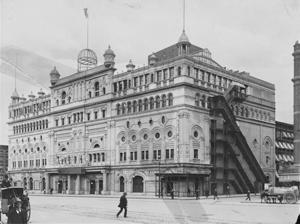
Building: Olympia Theatre (New York City)
Country: United States of America
Year built: 1895
Former theater complex in Manhattan, New York Not to be confused with Olympic Theatre (New York City) . Olympia Theatre Hammerstein's Olympia, New York Theatre, Loew's New York, Criterion Theatre, Vitagraph Theatre Hammerstein's Olympia Address 1514–16 Broadway New York City United States Type Broadway Current use restaurant Construction Opened 1895 Rebuilt 1935 Years active 1890–1935 Architect J. B. McElfatrick & Son The Olympia Theatre (1514–16 Broadway at 44th Street), also known as Hammerstein's Olympia and later the Lyric Theatre and the New York Theatre , was a theater complex built by impresario Oscar Hammerstein I at Longacre Square (later Times Square ) in Manhattan , New York City , opening in 1895. It consisted of a theater, a music hall, a concert hall, and a roof garden. Later, sections of the structure were substantially remodeled and used for both live theatre and for motion pictures. As a cinema, it was also known at various times as the Vitagraph Theatre and the Criterion Theatre. History According to The New York Times , the Olympia was a "massive gray stone building", and extended 203 feet (62 m) on Longacre Square, 104 feet (32 m) on 45th Street, and 101 feet (31 m) on 44th Street. It was made from Indiana limestone, featured an imposing façade, and followed French Renaissance designs. It was designed by J. B. McElfatrick & Son . The building opened on November 25, 1895 with the Broadway debut of Excelsior, Jr. , with over 30 performers from Europe appearing. It was the second theater to open in what is now known as the Theater District . (The first was the Empire Theatre , on the southeast corner of 40th Street and Broadway.) The complex consisted of the Music Hall, a large variety theater, the Lyric, a legitimate theater, the Concert Hall, for smaller music performances, and a rooftop garden theater. In 1898, Hammerstein was forced to sell the complex to settle debts from its construction. The venues were sold separately, with the Music Hall becoming the New York Theatre, which became part of the Loew's movie theater chain in 1915. The Lyric was renamed the Criterion Theatre. From 1914 to 1916 it operated as the Vitagraph Theatre, leased by the Vitagraph Company for prestige motion pictures including The Battle Cry of Peace , before returning to the Criterion name. It permanently switched to cinema use in 1920. The rooftop garden theater was leased by Florenz Ziegfeld and hosted the first five editions of the Ziegfeld Follies under the name Jardin de Paris , named for the location in Paris of the Moulin Rouge . It, too, became a movie theater. The complex was demolished in 1935. Subsequent site use It has been suggested that this section be split out  into another article titled Bow Tie Building . ( Discuss ) (October 2022) After the old venues were demolished, architects Thomas W. Lamb and Eugene De Rosa designed a new building on the site which included a new Criterion Theatre cinema, the International Casino nightclub, and retail space. The nightclub closed after only two years, and the space became a Bond Clothing Stores location until 1977. It was then reconverted to a discotheque, Bond International Casino , which closed in 1986. The cinema was multiplexed in 1980. In 1988, a portion of the former nightclub space was converted was to a pair of live theater spaces called the Criterion Center. In 1991, the spaces were leased to Roundabout Theatre Company , a prominent non-profit theater company, which used the larger Stage Right space as a small Tony Award -eligible theater while the smaller second theater became the first version of the Laura Pels Theatre . Notable productions during Roundabout's tenure at the Criterion include the 1993 revival of Eugene O'Neill 's Anna Christie (featuring Liam Neeson and Natasha Richardson in their Broadway debuts), the 1995 revival of Stephen Sondheim 's Company , and the 1997 revival of 1776 . The company left the space in 1999 when their lease was canceled. The Toys "R" Us Times Square store in 2012. In the early 2000s, Toys "R" Us built a flagship store in the building, leading to the closure of both the cinema and the live theater venues. The multilevel store featured a 60-foot in-store Ferris Wheel and an animatronic T-rex among its attractions. Upon expiration of its lease, Toys "R" Us closed on December 30, 2015. The decision was attributed primarily to a rise in property values in Times Square that would increase its rent from $12 million to upwards of $42 million a year. In June 2015, Gap Inc. signed a lease for the property and expected to open stores for its Gap and Old Navy brands in 2017. The two stores account for 62,000 square feet of the 100,000-square-foot store. In July 2016, during the construction of the Gap and Old Navy flagship store, remnants of the original Olympia were found under the floors. The building, known officially as the Bow Tie Building, remains owned by Bow Tie Partners, the real estate holding company tied to Bow Tie Cinemas , the chain operated by the Moss family. Cherry Blossom Grove The Cherry Blossom Grove was a second theatre located on the rooftop of the Olympia Theatre. Partial list of notable productions Original venues The Gay Lord Quex (1900) A Million Dollars (1900) When Knighthood Was in Flower (1901) The King's Carnival (1901) Florodora (1901) In Dahomey (1903). Happyland (1905) Criterion Center Stage Right The Price (1992 revival) Anna Christie (1993 revival) A Month in the Country (1995 revival) Company (1995 revival) 1776 (1997 revival) The Lion in Winter (1999 revival) References